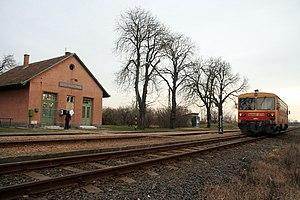
La gare d'Egyed-Rábacsanak est une halte ferroviaire hongroise, située à Rábacsanak.
La ligne de Pápa à Csorna ou ligne 14 est une ligne de chemin de fer de Hongrie. Elle relie Pápa par la gare de Pápa à Csorna par la gare de Csorna. Elle dessert l'Ouest du pays.